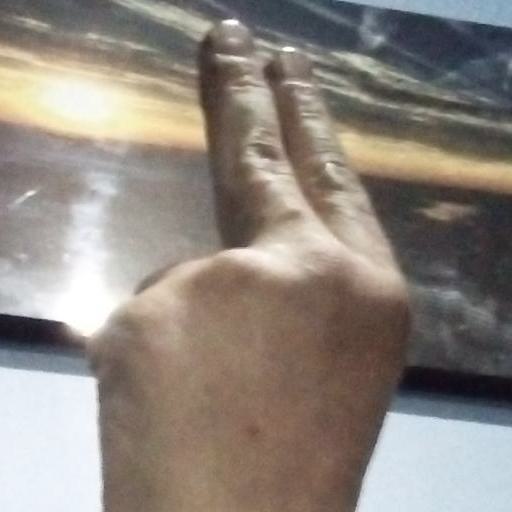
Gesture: two_up_inverted